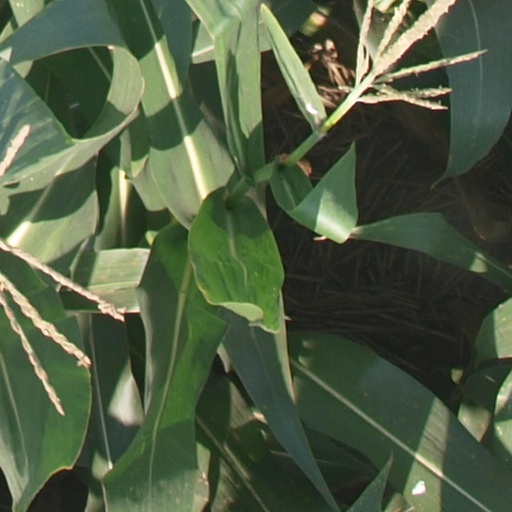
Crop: maize; corn